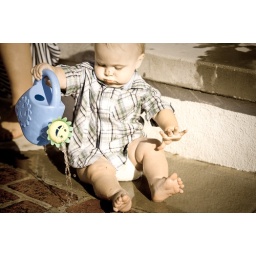
Playing by the pool. He could spend hours sitting by the pool pouring water on himself and laughing.